Demographics of Wales

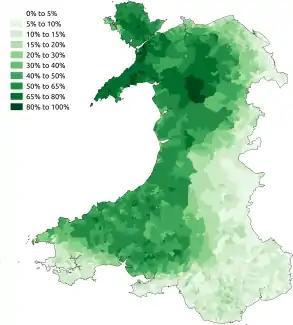
The proportion of respondents in the 2011 census who said they could speak Welsh.

The 2011 census collected information about English and Welsh language proficiency. In 2011, 2.9 million (97%) of residents age three and over spoke English or Welsh. In a further 18,000 households, at least one adult spoke English or Welsh. In 22,000 households, no resident spoke either language. There were 562,000 (19%) residents over age three proficient in at least speaking the Welsh language. This was a reduction of approximately two per cent compared to 2001, though the method of analysis differed between the two censuses. There was also a two per cent increase in those over three years of age who had no Welsh language skills.Similar trend continued in the 2010s, and by the 2021 census proficient in at least speaking Welsh has decreased to about 538,300, about 17.8% of the total number of residents aged three or over.